James Barriscale

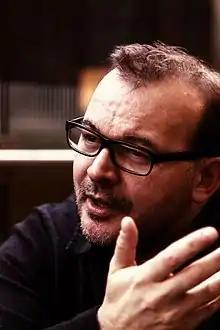
Barriscale in 2013

Barriscale appeared in the 2019 movie "". He appeared in an episode of "The Alienist" for Netflix, playing Sgt. Kelly. He played "The General" in Armando Iannucci's period comedy-drama film "The Death of Stalin", which chronicles the events that transpired after the death of Joseph Stalin in 1953. Barriscale starred as Deputy Michaels in Rob Cohen's Action Blockbuster "The Hurricane Heist".